Aldhelm

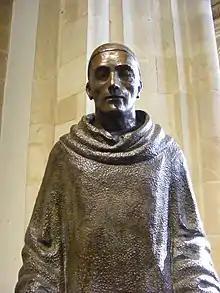
Conceptual statue of St Aldhelm in Sherborne Abbey by Marzia Colonna

Aldhelm was on his rounds in his diocese when he died at the church in Doulting village in 709, the Church of St Aldhelm and St Aldhelm's Well in the village are dedicated to him. The body was taken to Malmesbury, and crosses were set up by his friend, Egwin, Bishop of Worcester, at the various stopping-places. He was buried in the church of St Michael at Malmesbury Abbey. His biographers relate miracles due to his sanctity worked during his lifetime and at his shrine. The cape in Dorset commonly known as St Alban's Head is more properly called St. Aldhelm's Head in his honour.